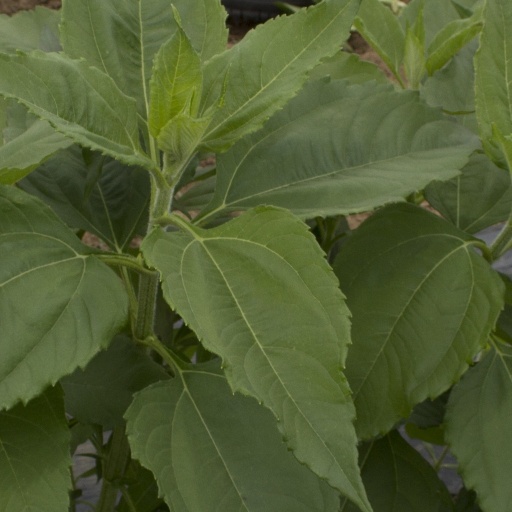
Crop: Jerusalem artichoke